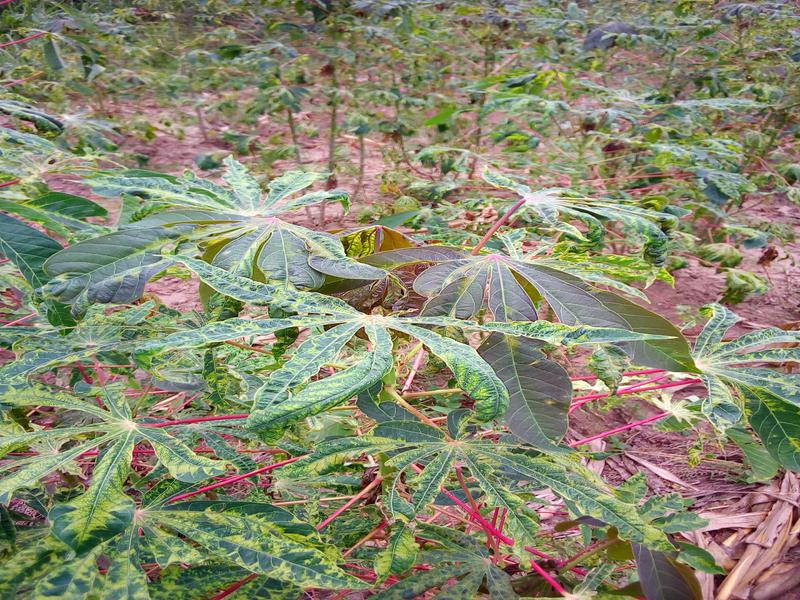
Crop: cassava
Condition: mosaic_disease